Celtic nations

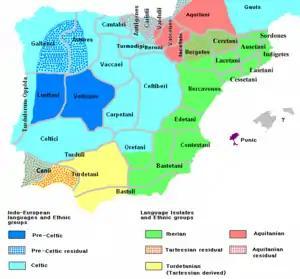
Iberian Peninsula at about 200 BC.

Formal cooperation between the Celtic nations is active in many contexts, including politics, languages, culture, music and sports: